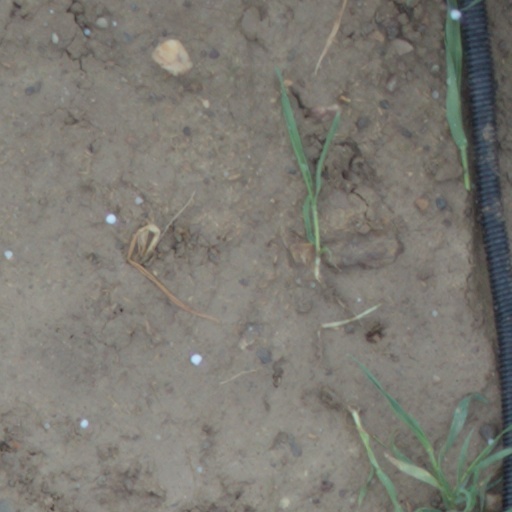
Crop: wheat